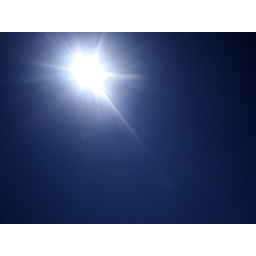
under a silent blue sky